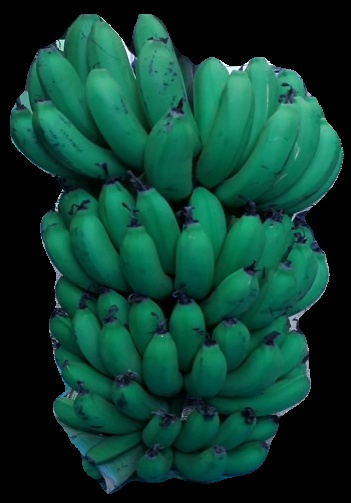
Variety: pachbale
Grade: grade2